San Gallo Annunciation

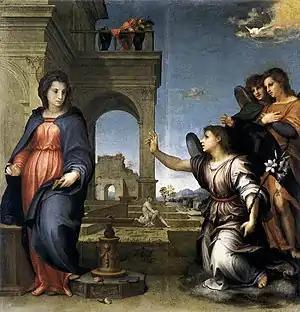
"San Gallo Annunciation" (c. 1513–1514)

The San Gallo Annunciation is an oil-on-panel painting by Andrea del Sarto, executed "c." 1513–1514, now in the Palatine Gallery in Florence.